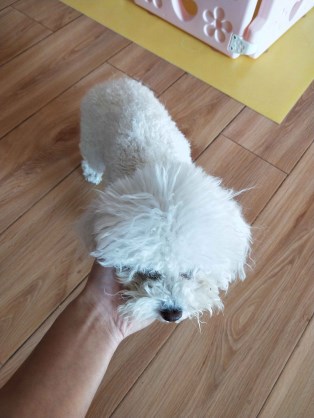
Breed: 3083-n000117-Bichon_Frise